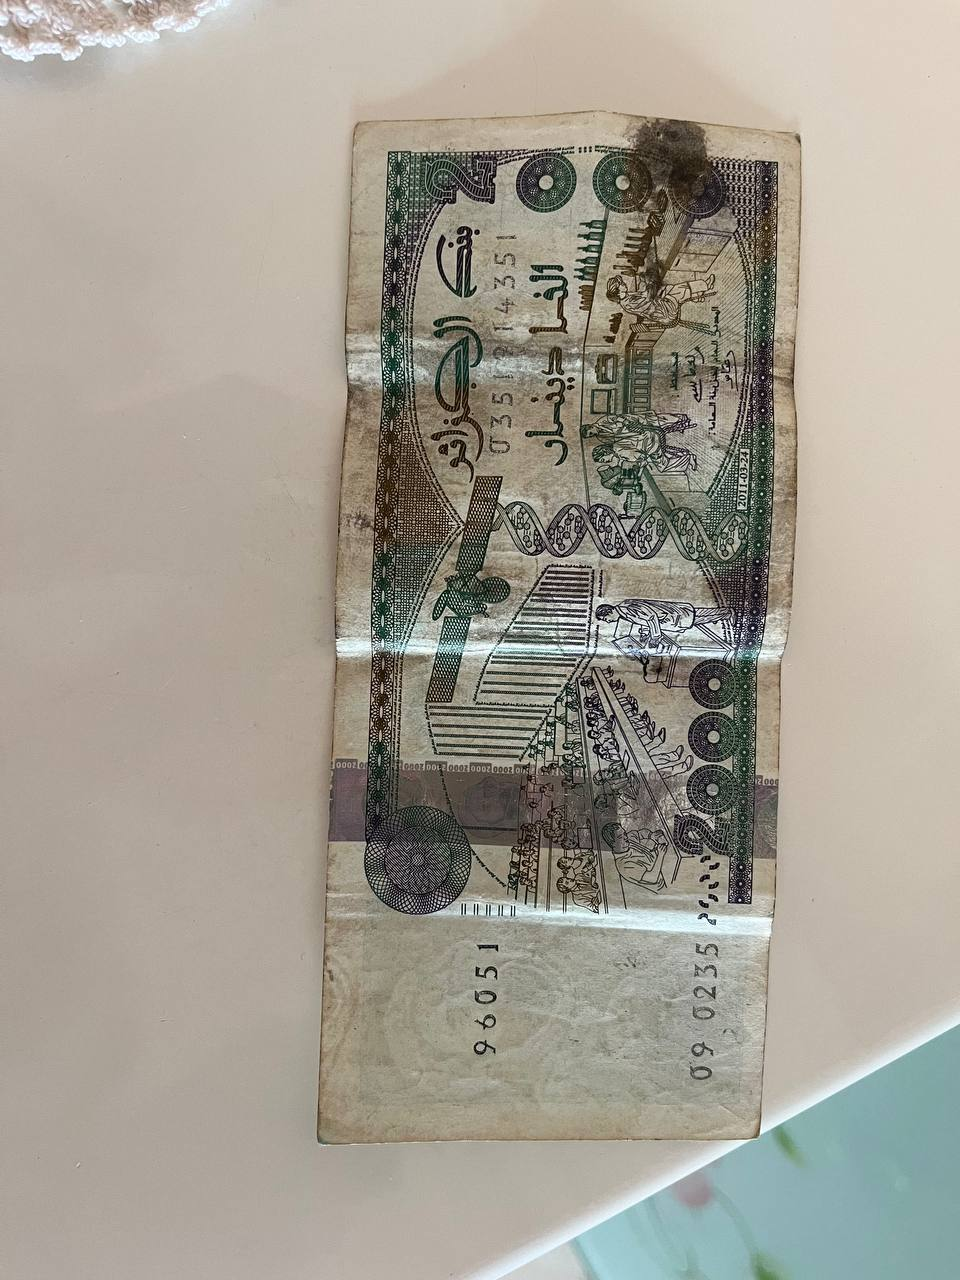
Denomination: 2000DZD